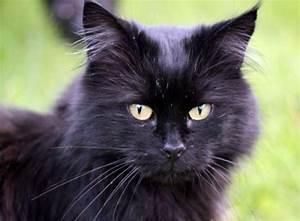
cat